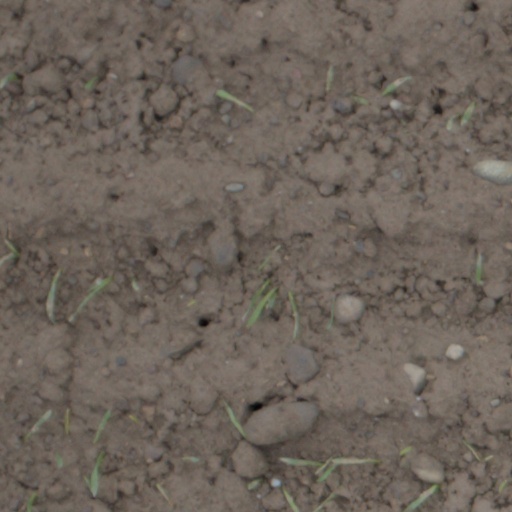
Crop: wheat